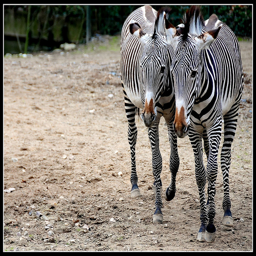
Two zebras standing together in the dirt in front of trees.
Two zebras are near each other in a sandy place.
Two zebras stand side by side together on a dirt field
Two zebras in a zoo walking about on the packed earth
Two giraffes in a exhibit with brown noses.